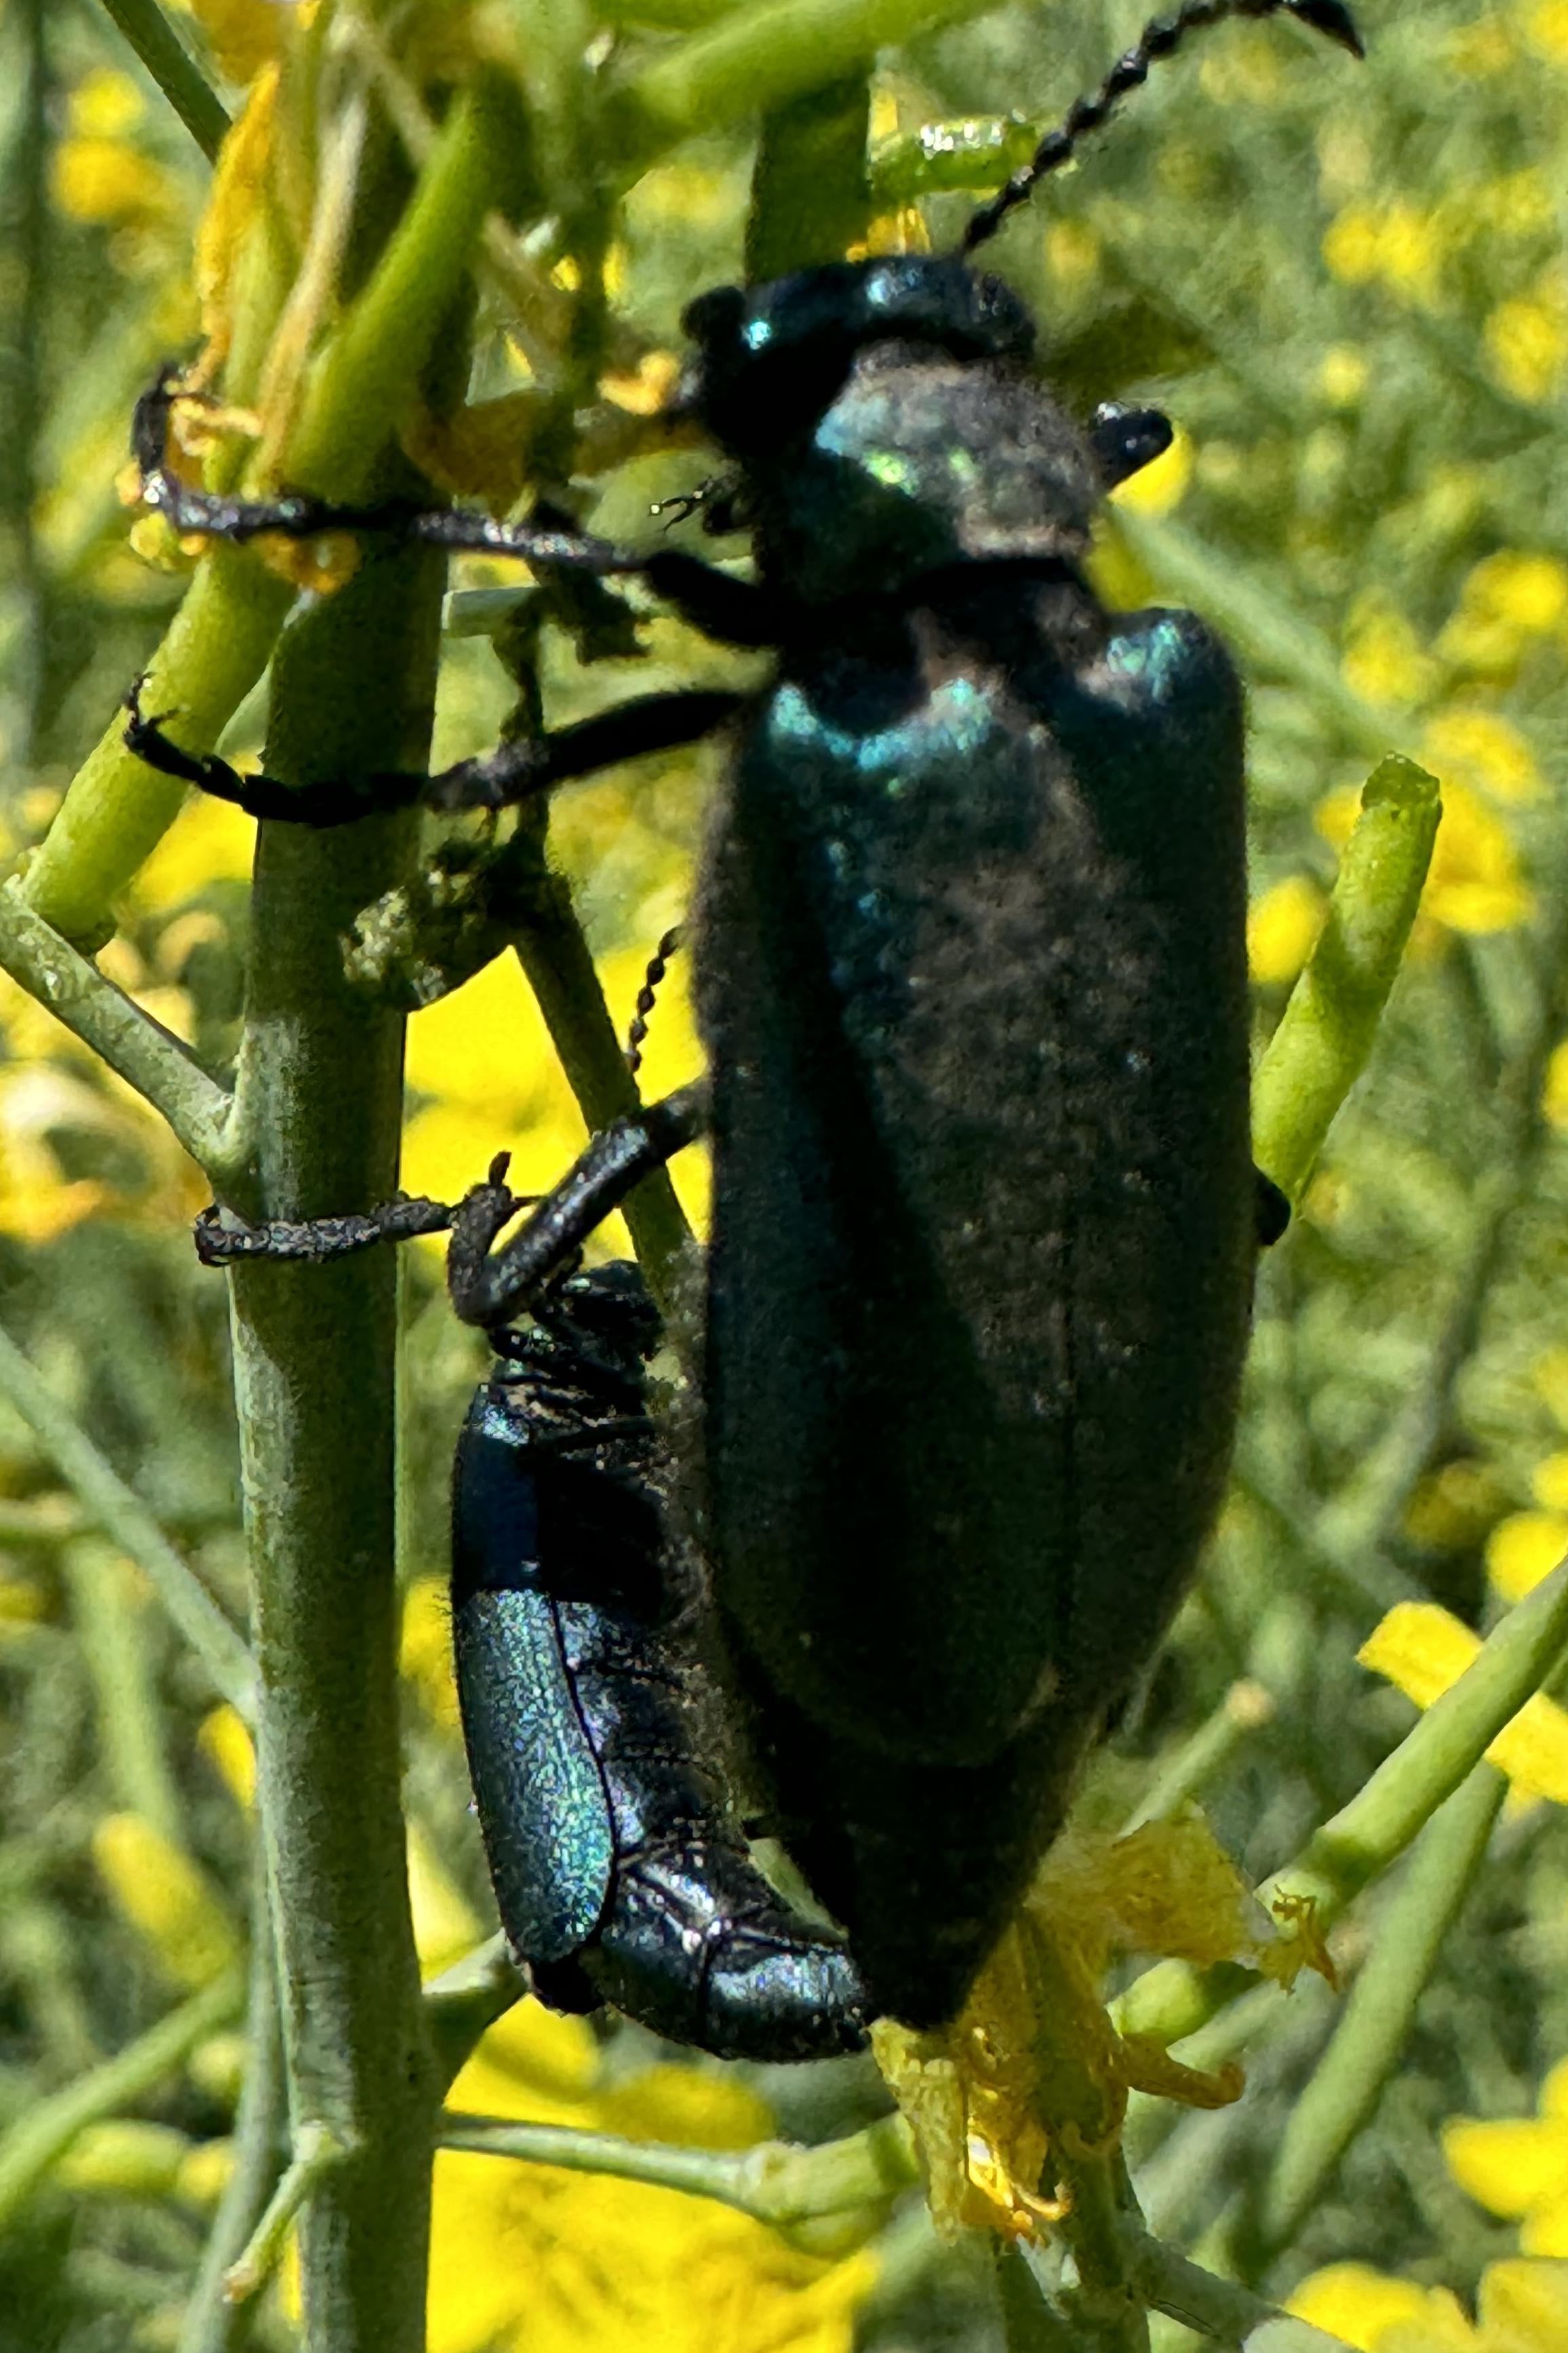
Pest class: occasional_pest